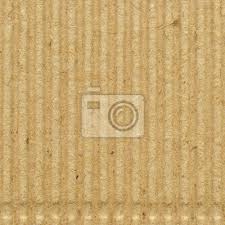
Waste category: cardboard